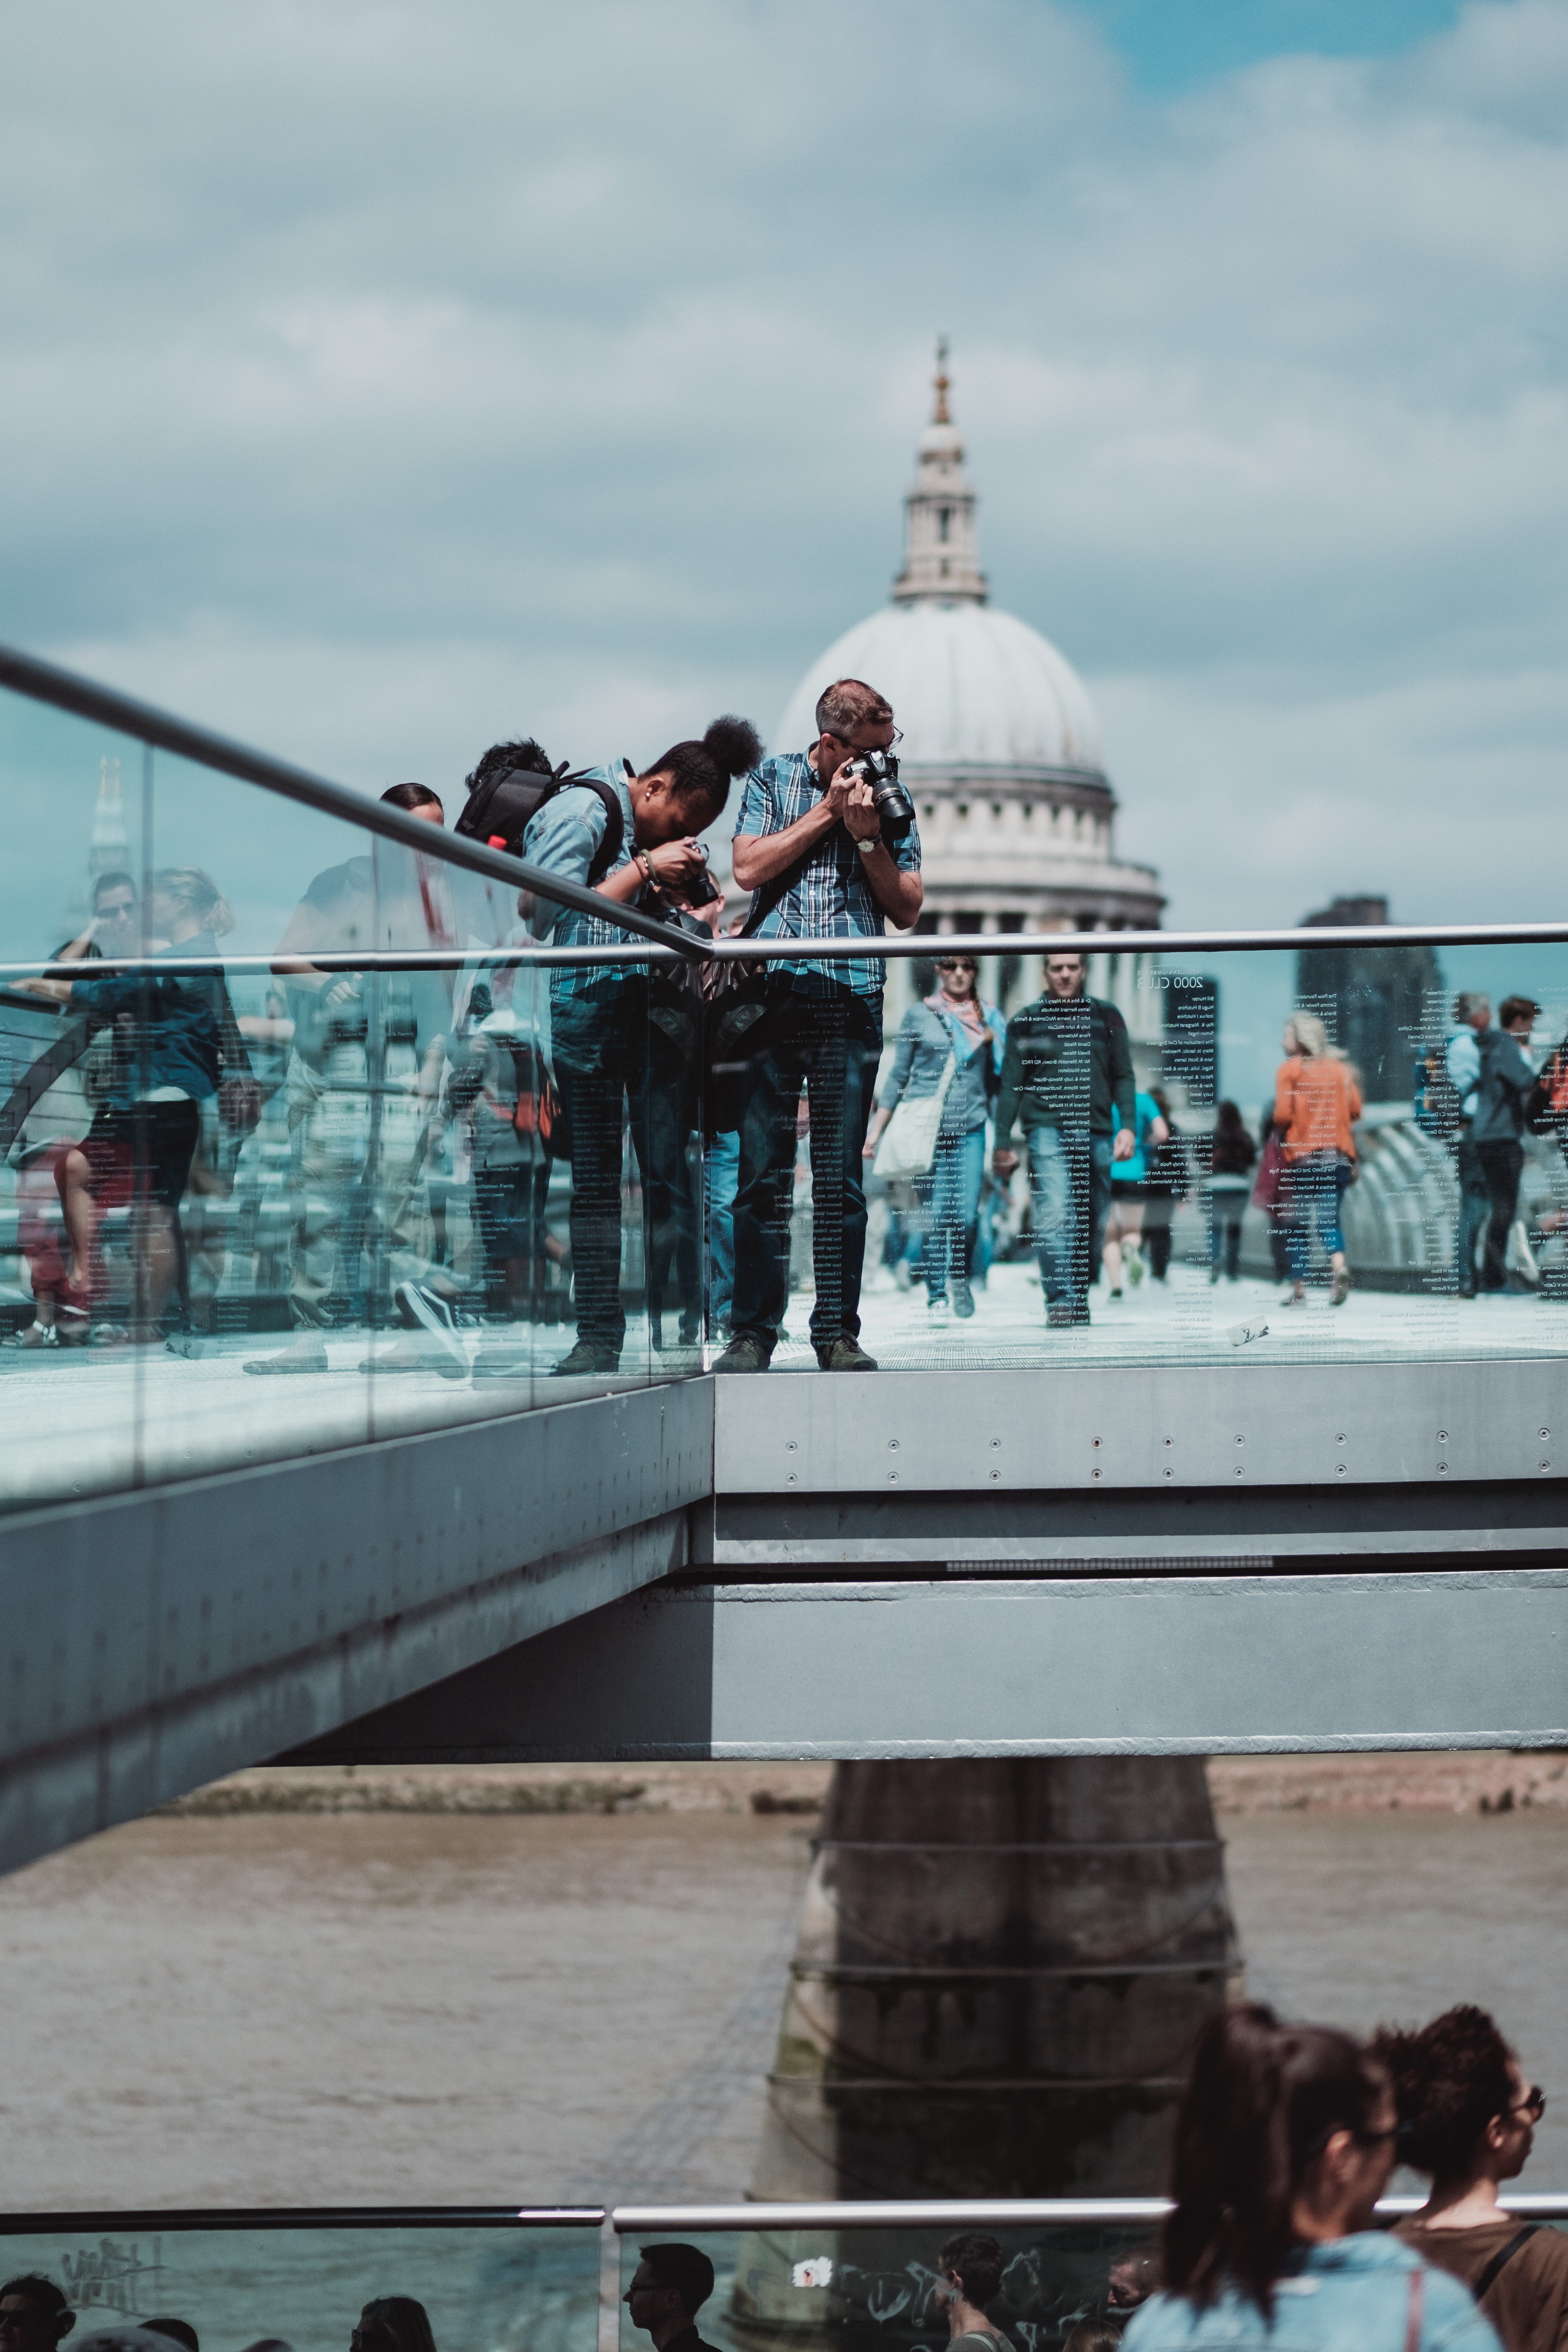
sea, water, sky, city, crowd, vacation, recreation, vehicle, tourism, ferry